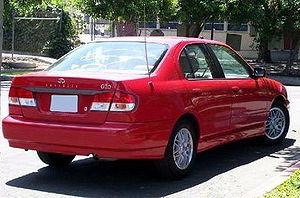
Les berlines G sont des automobiles du segment D produites par Infiniti de 1991 à 2014. Quatre générations ont été lancées. Les deux premières générations étaient fondées sur les Nissan Primera, les suivantes sur les Nissan Skyline.